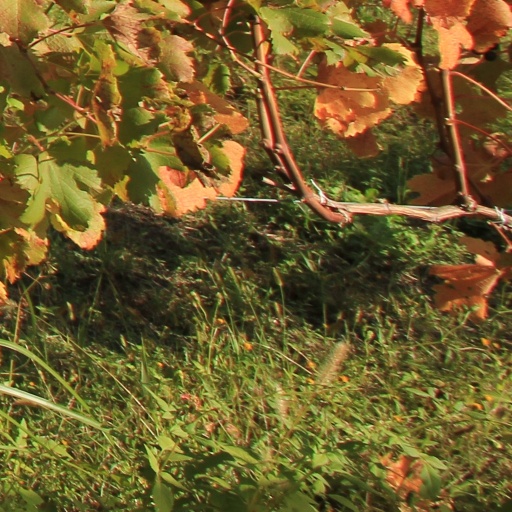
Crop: grape